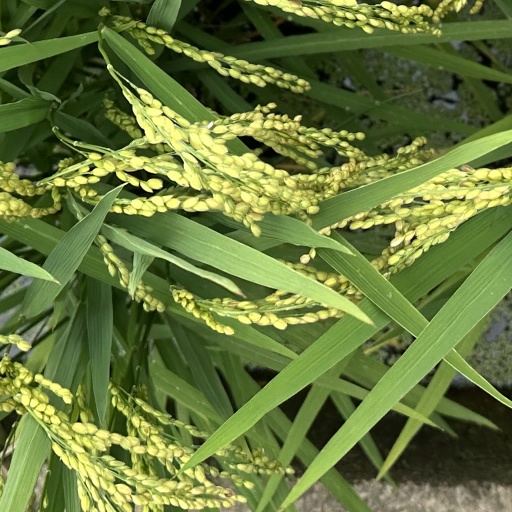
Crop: rice